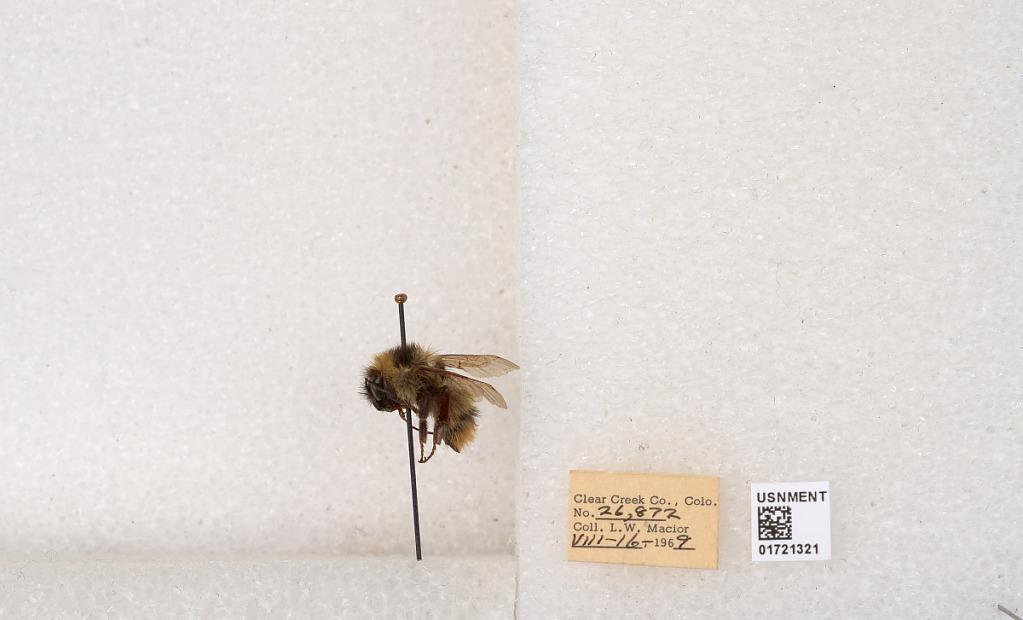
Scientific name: Bombus kirbyellus
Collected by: L. Macior
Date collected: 1969-8-16
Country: United States
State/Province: Colorado
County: Clear Creek
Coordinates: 39.6891, -105.644